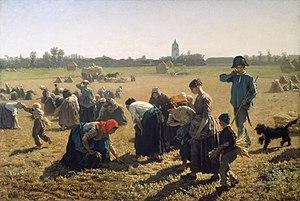
Le glanage est un droit d'usage sur la production agricole, existant notamment en France, sous différentes formes depuis le Moyen Âge.